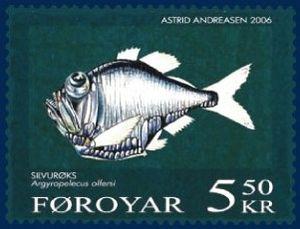
Le mot « hachette » désigne une petite hache, utilisable d'une main.